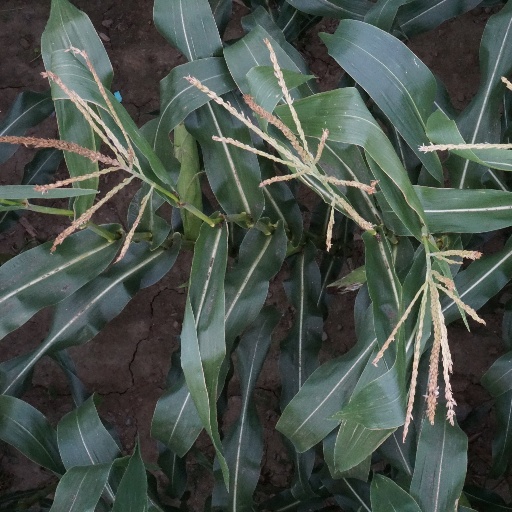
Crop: maize; corn